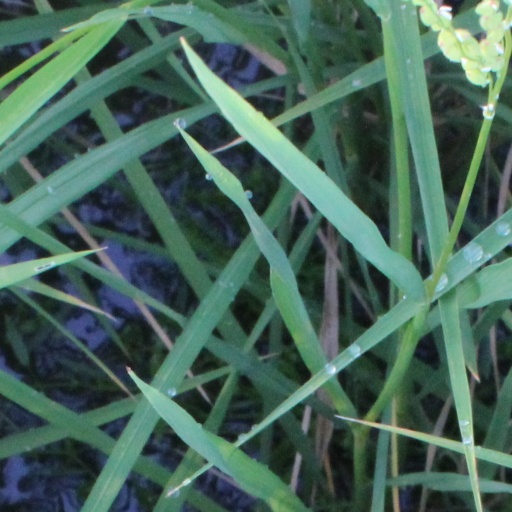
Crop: rice